Council for Conservation of Heritage Sites in Israel

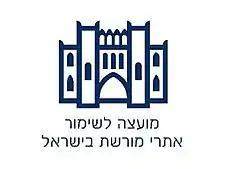
Logo of the organization, depicting the original building of Herzliya Hebrew Gymnasium; demolition of this building in 1959 ignited widespread recognition of the importance of conserving historical landmarks in Israel

The Council for Conservation of Heritage Sites in Israel, also the Society for the Preservation of Israel Heritage Sites (SPIHS), is a registered nonprofit non-governmental association ("amutah") acting to protect and preserve buildings and sites of historic value "related to Israel's pathway to independence", built in or after the year 1700 and not covered by the national Antiquities Law.